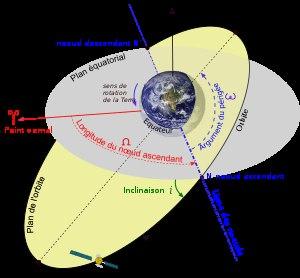
Un satellite artificiel est un objet fabriqué par l'être humain, envoyé dans l'espace à l'aide d'un lanceur et gravitant autour d'une planète ou d'un satellite naturel comme la Lune. La vitesse imprimée par le lanceur au satellite lui permet de se maintenir pratiquement indéfiniment dans l'espace en décrivant une orbite autour du corps céleste. Celle-ci, définie en fonction de la mission du satellite, peut prendre différentes formes — héliosynchrone, géostationnaire, elliptique, circulaire — et se situer à des altitudes plus ou moins élevées, classées en orbite basse, moyenne ou haute.